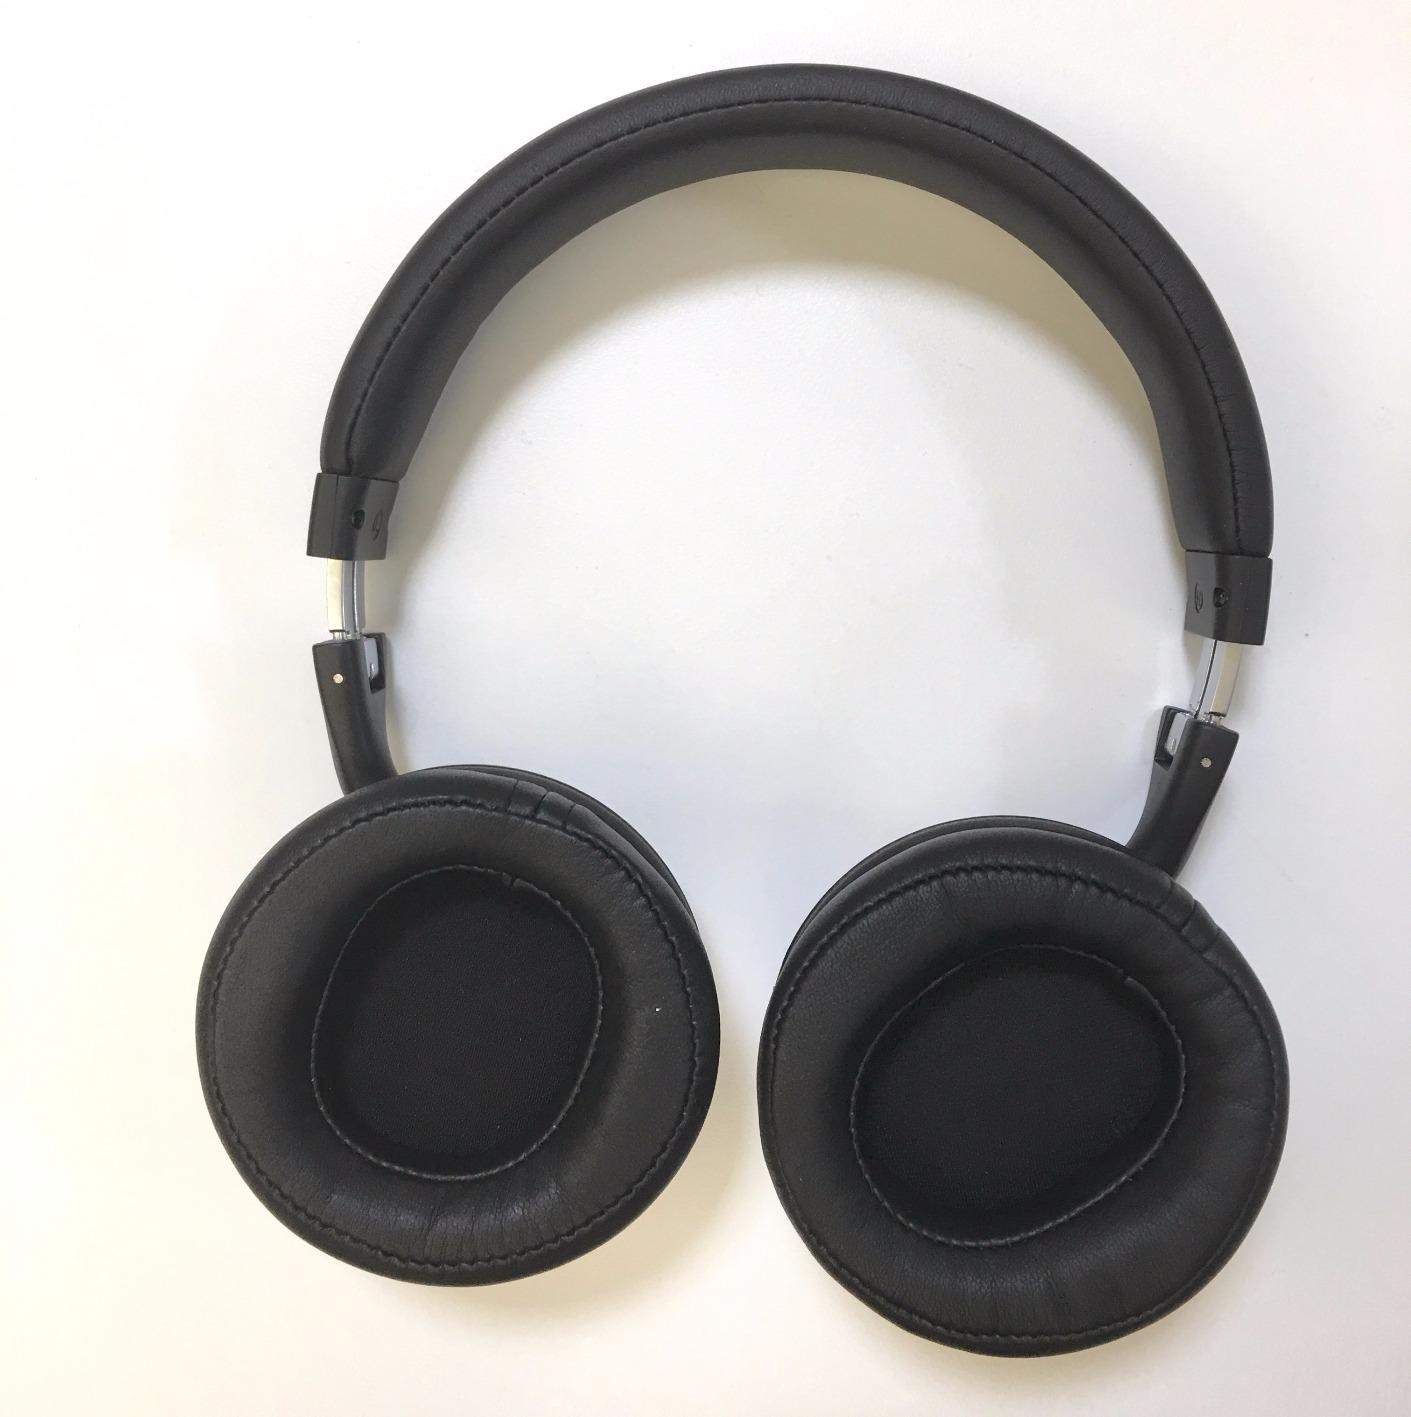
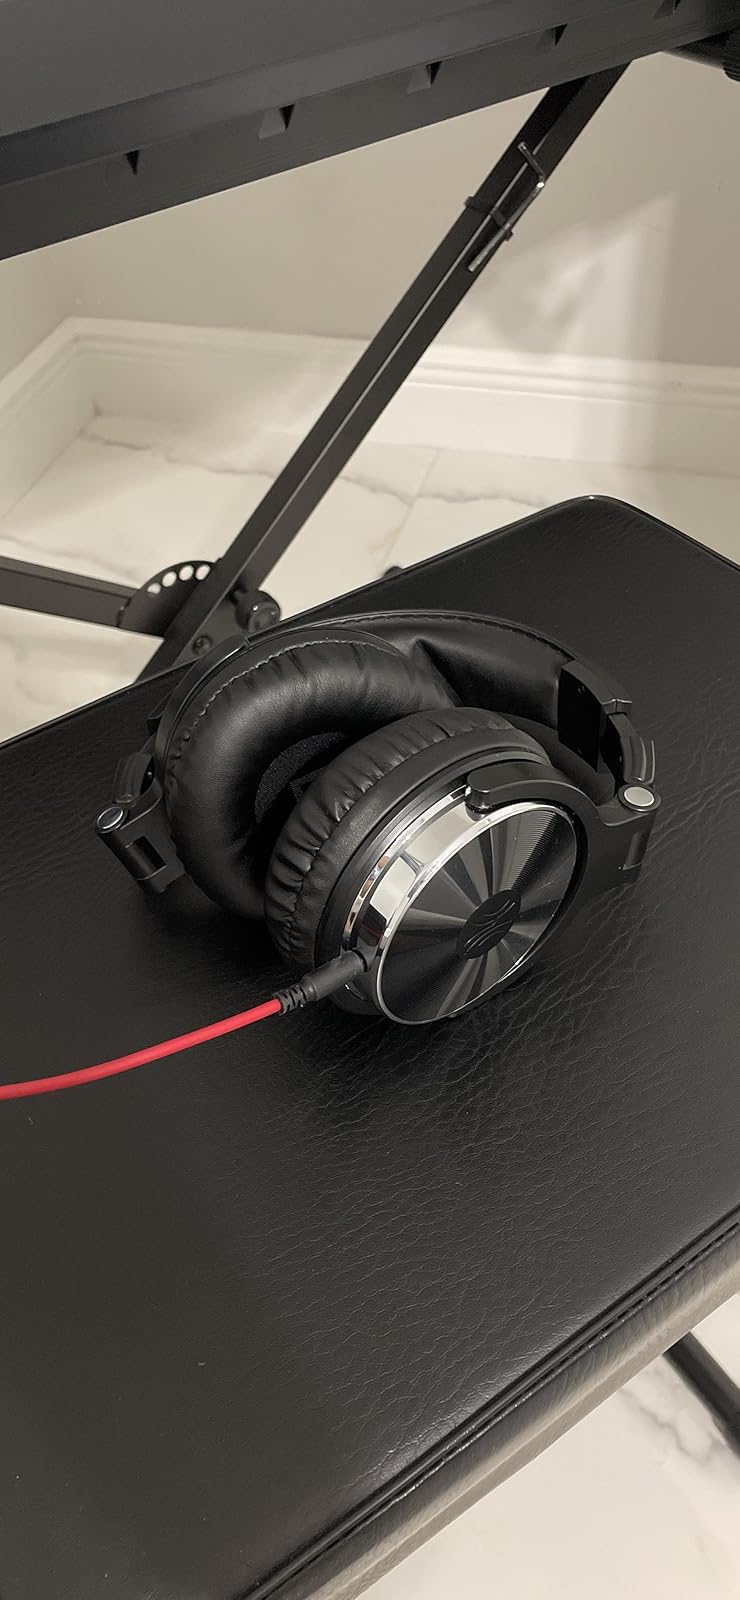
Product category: headphones
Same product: no